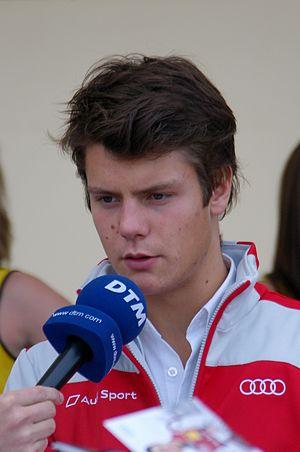
Adrien Tambay, né le 25 février 1991 à Paris, est un pilote automobile français. Il est le fils de Patrick Tambay, ancien pilote de Formule 1. Il est pilote officiel Audi depuis le début de la saison 2012 et évolue dans le championnat DTM.